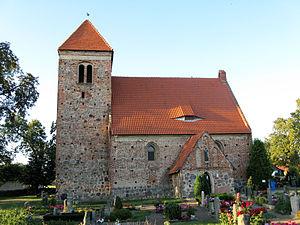
Grabowhöfe est une commune d'Allemagne située dans l'arrondissement du Plateau des lacs mecklembourgeois, dans le Land de Mecklembourg-Poméranie-Occidentale.